Question: Please indicate a possible affordance area of baseball bat that can be used for hitting
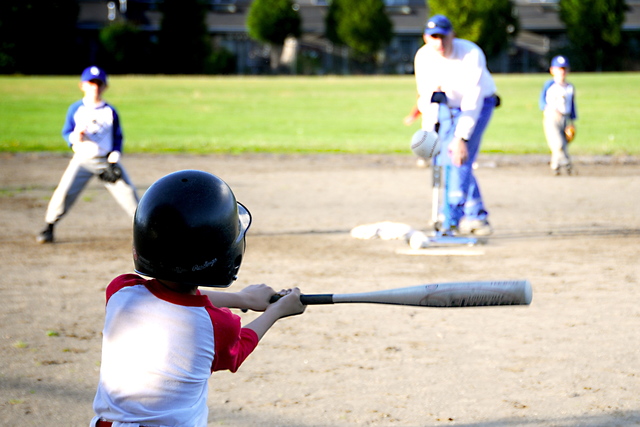
Answer: [432.611, 276.333, 528.611, 311.0]